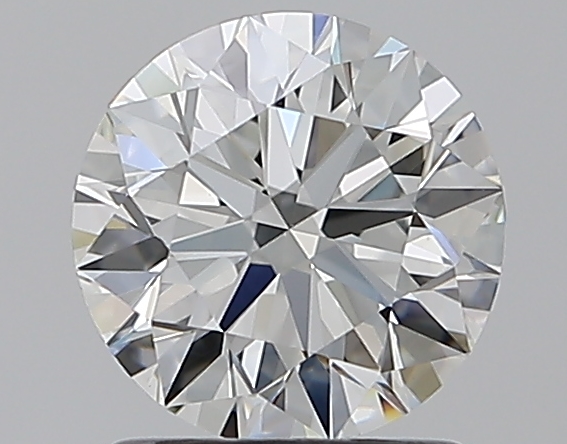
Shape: round
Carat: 1.2
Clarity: VS1
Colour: I
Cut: EX
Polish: EX
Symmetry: EX
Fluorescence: N
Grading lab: GIA
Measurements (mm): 6.74 x 6.78 x 4.2